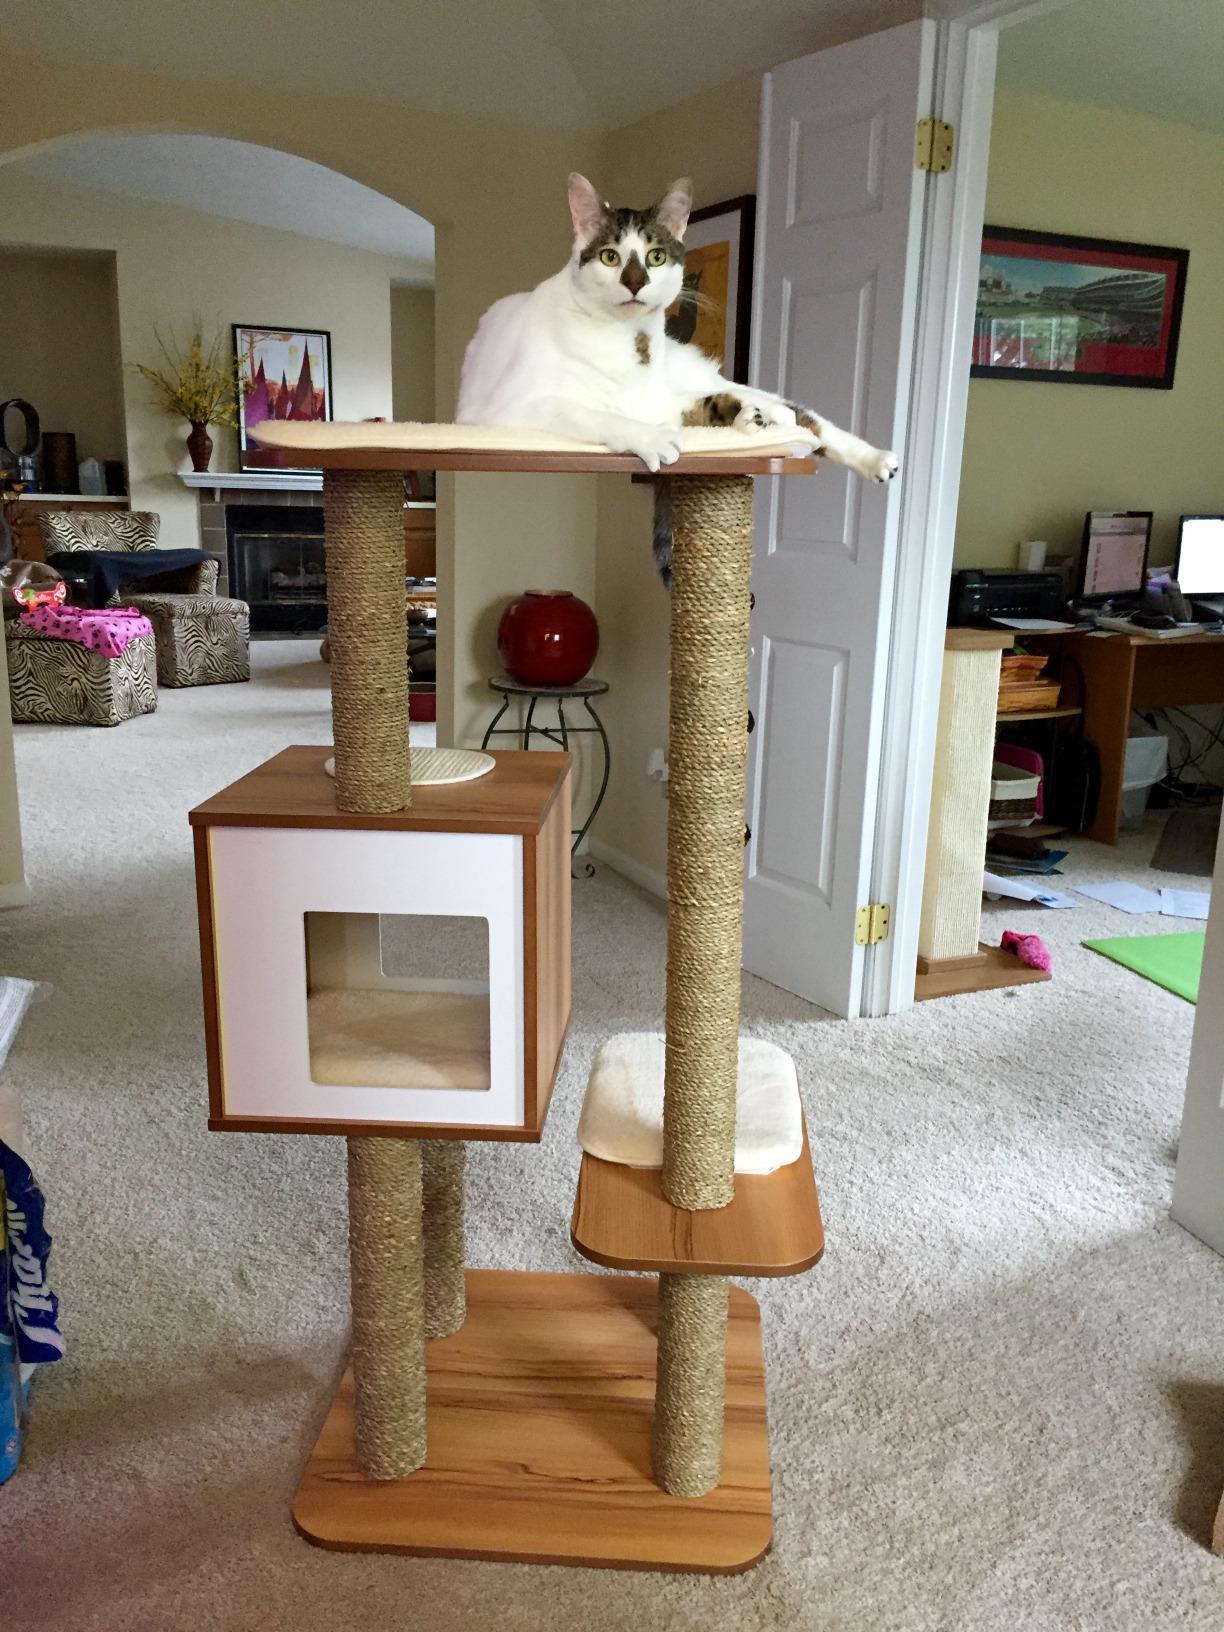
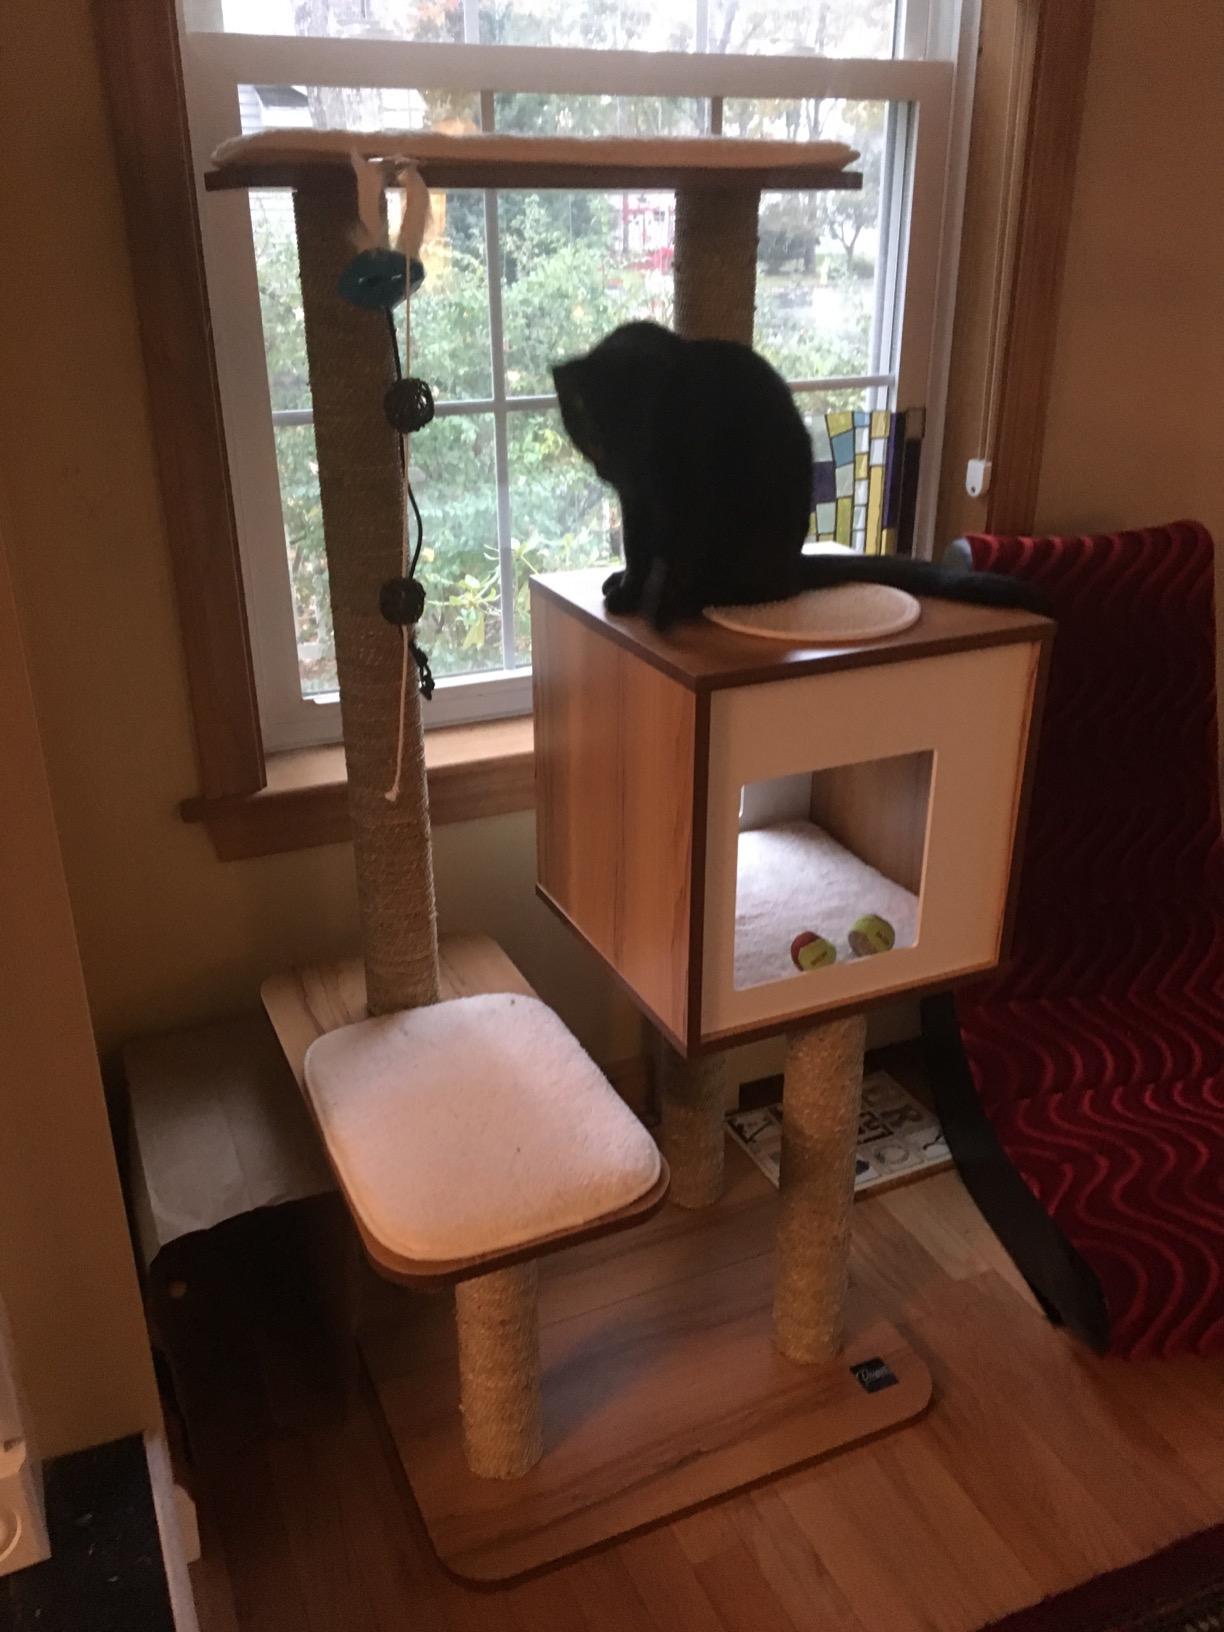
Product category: items_cat tree
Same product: yes